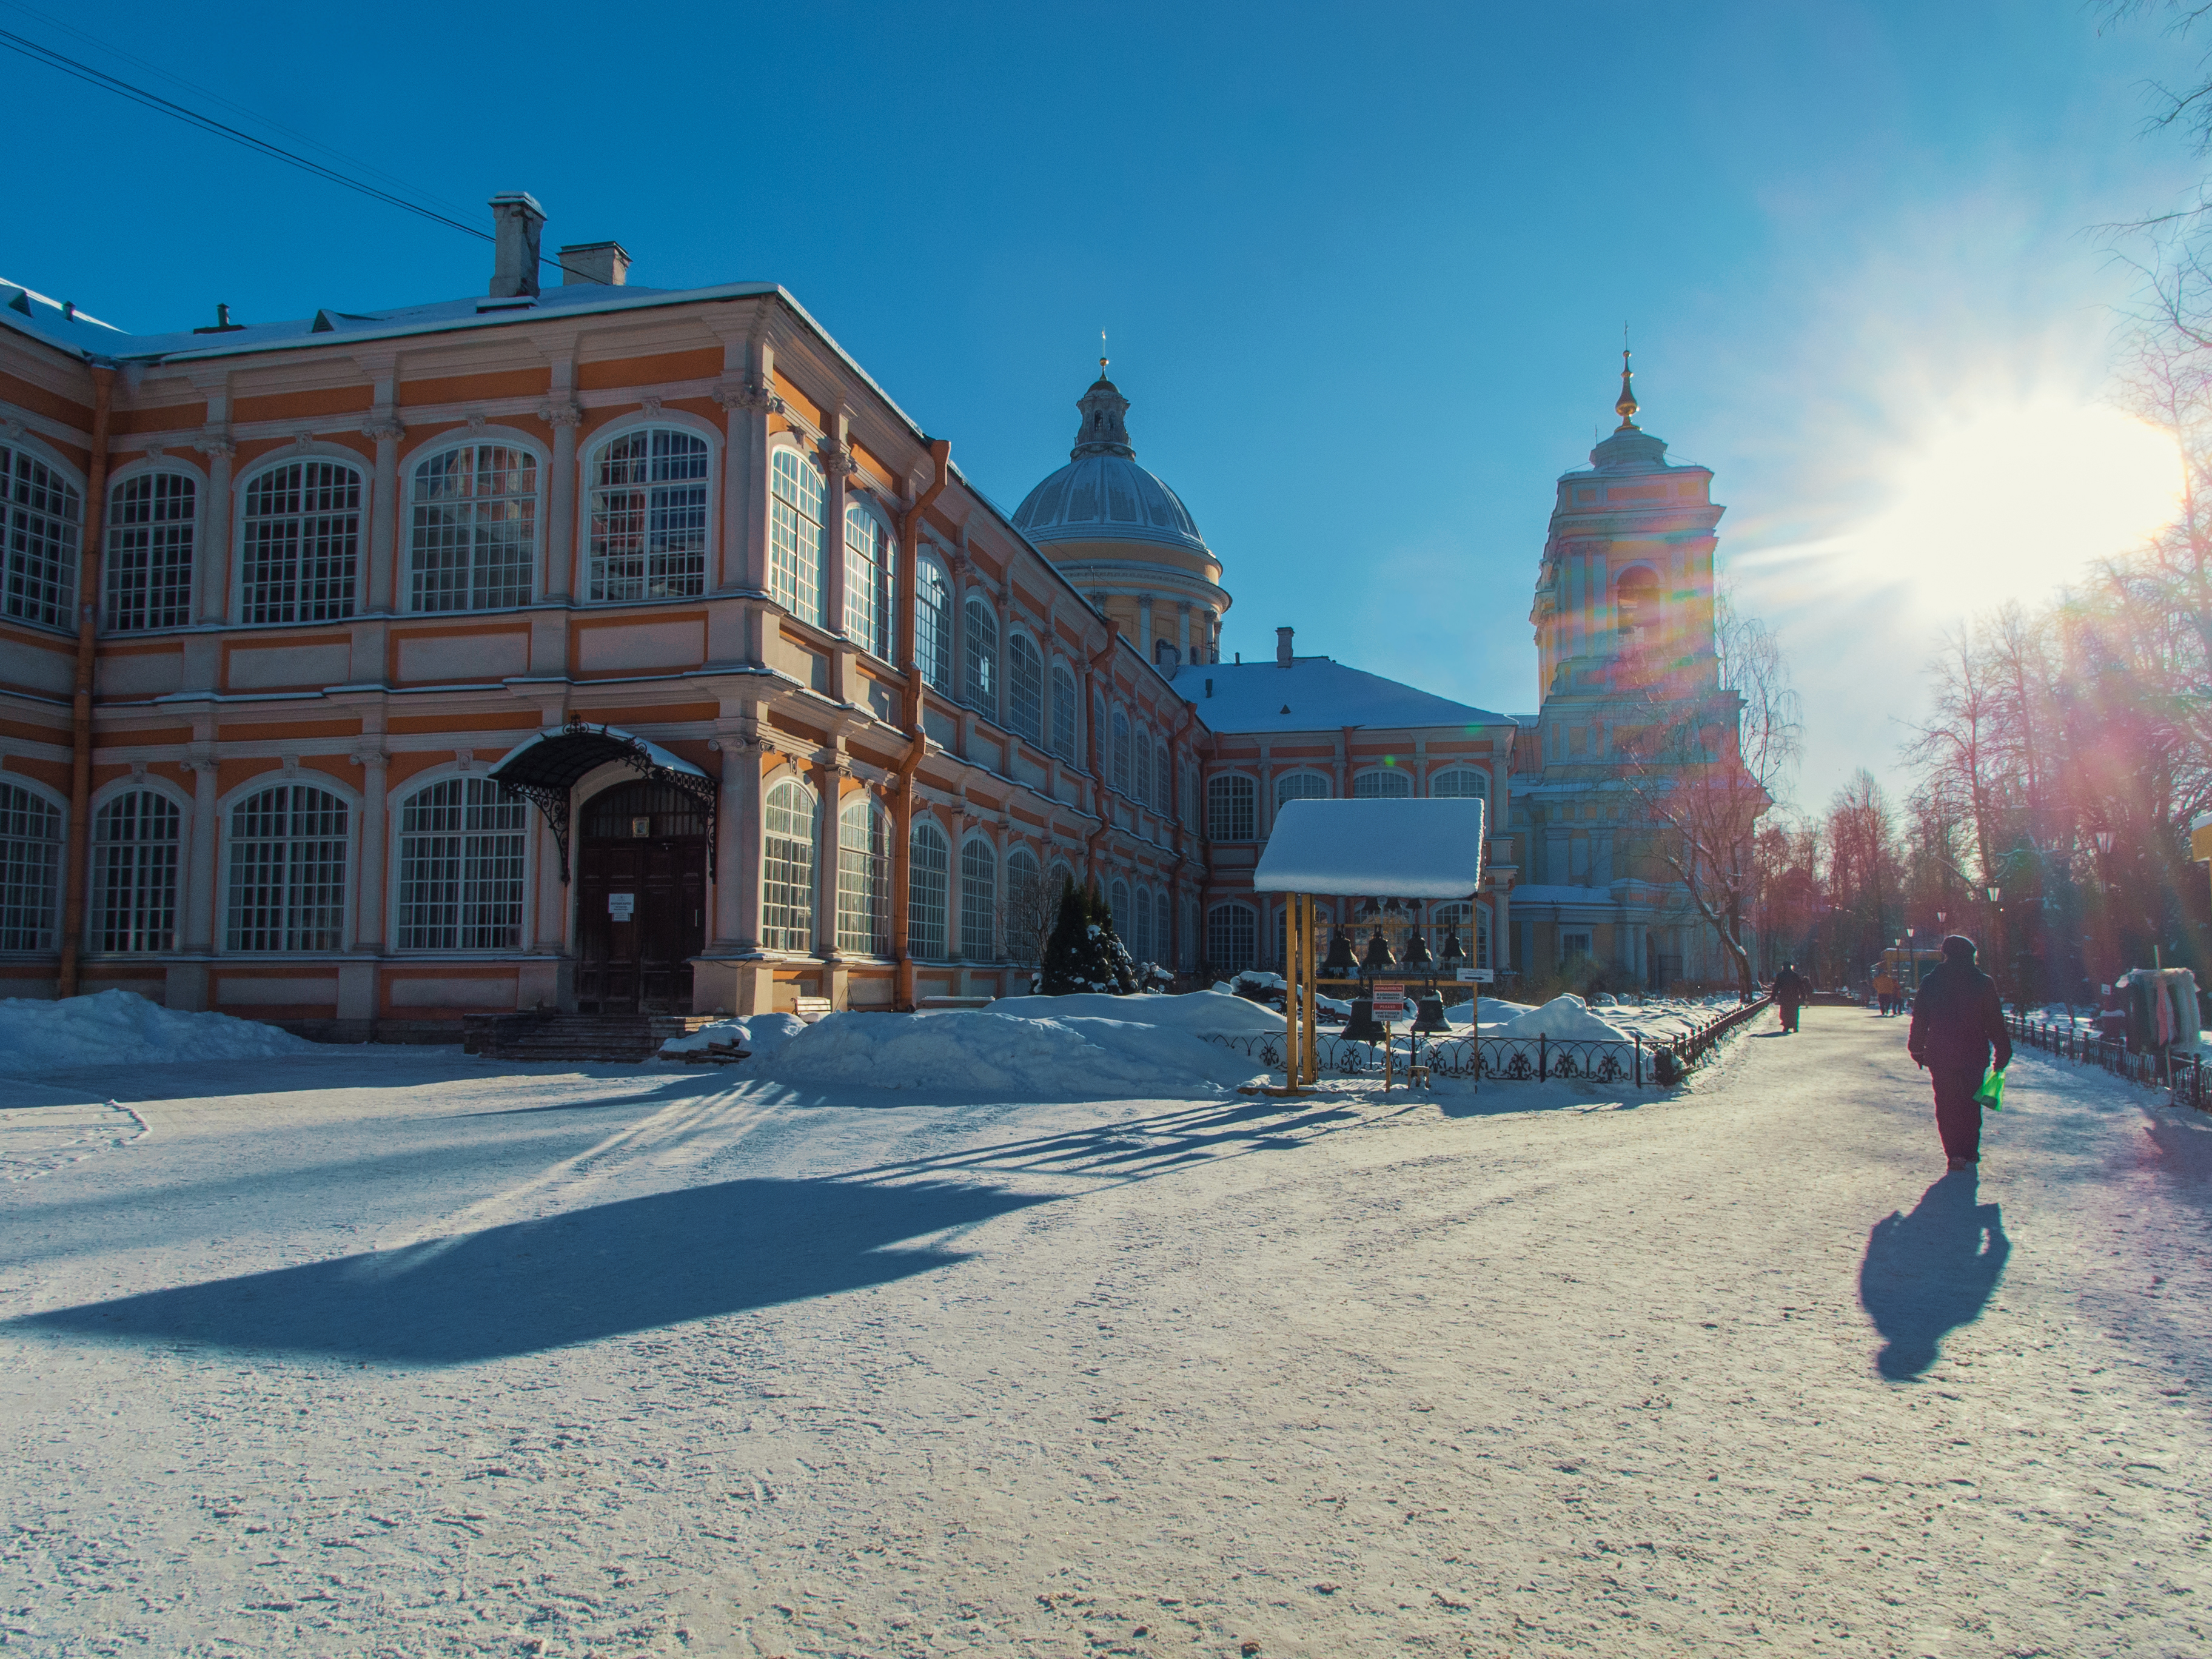
images, building, sky, window, blue, snow, lighting, cloud, freezing, city, road surface, morning, street light, house, tree, urban design, travel, human settlement, road, leisure, facade, landscape, winter, mixed use, street, roof, frost, evening, pedestrian, town square, vacation, downtown, tourism, apartment, ice, recreation, cobblestone, suburb, tourist attraction, shadow, estate, mansion